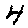
Label: 4